Glycoside hydrolase family 7

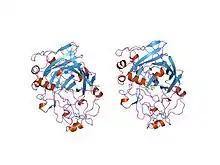
endoglucanase i complexed with epoxybutyl cellobiose

In molecular biology, glycoside hydrolase family 7 is a family of glycoside hydrolases , which are a widespread group of enzymes that hydrolyse the glycosidic bond between two or more carbohydrates, or between a carbohydrate and a non-carbohydrate moiety. A classification system for glycoside hydrolases, based on sequence similarity, has led to the definition of >100 different families. This classification is available on the CAZy web site, and also discussed at CAZypedia, an online encyclopedia of carbohydrate active enzymes.